Jan Huyghen van Linschoten

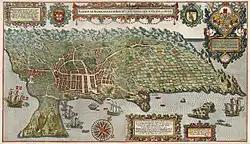
The island of Terceira, Azores, in a hand-colored engraving in the "Itinerario".

During a stopover on Saint Helena he met Gerrit van Afhuijsen, an Antwerp resident who had been in Malacca. From him he gained a knowledge of the spice trade in that region. On the next stopover, the Azores, he stayed for two years due to shipwreck caused by the English, who besieged the island. He used the time to map the city of Angra on Terceira for the island's governor, Juan de Urbina. Van Linschoten only reached Lisbon in January 1592. He spent six months at Lisbon, then sailed to his homeland in July 1592 and settled in his home city of Enkhuizen.